Capture of Tiberias (1918)

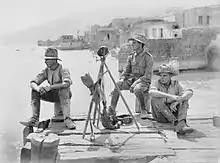
A signal post at Tiberias. Three members of the 8th Australian Light Horse Regimental Signal Station, with their heliograph on the pier on the Sea of Galilee

When Macpherson's squadron reached the high ground an Ottoman patrol saw the light horsemen, but before they could alert the Tiberias garrison, they were quickly cut off and captured. By the time a squadron of the 12th Light Horse Regiment advancing from Semakh, reached the outskirts of Tiberias at 11:30, all approaches were held by squadrons of the 3rd Light Horse Brigade.